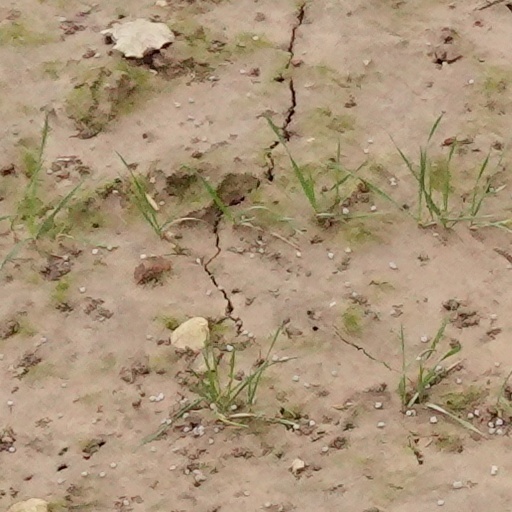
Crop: wheat